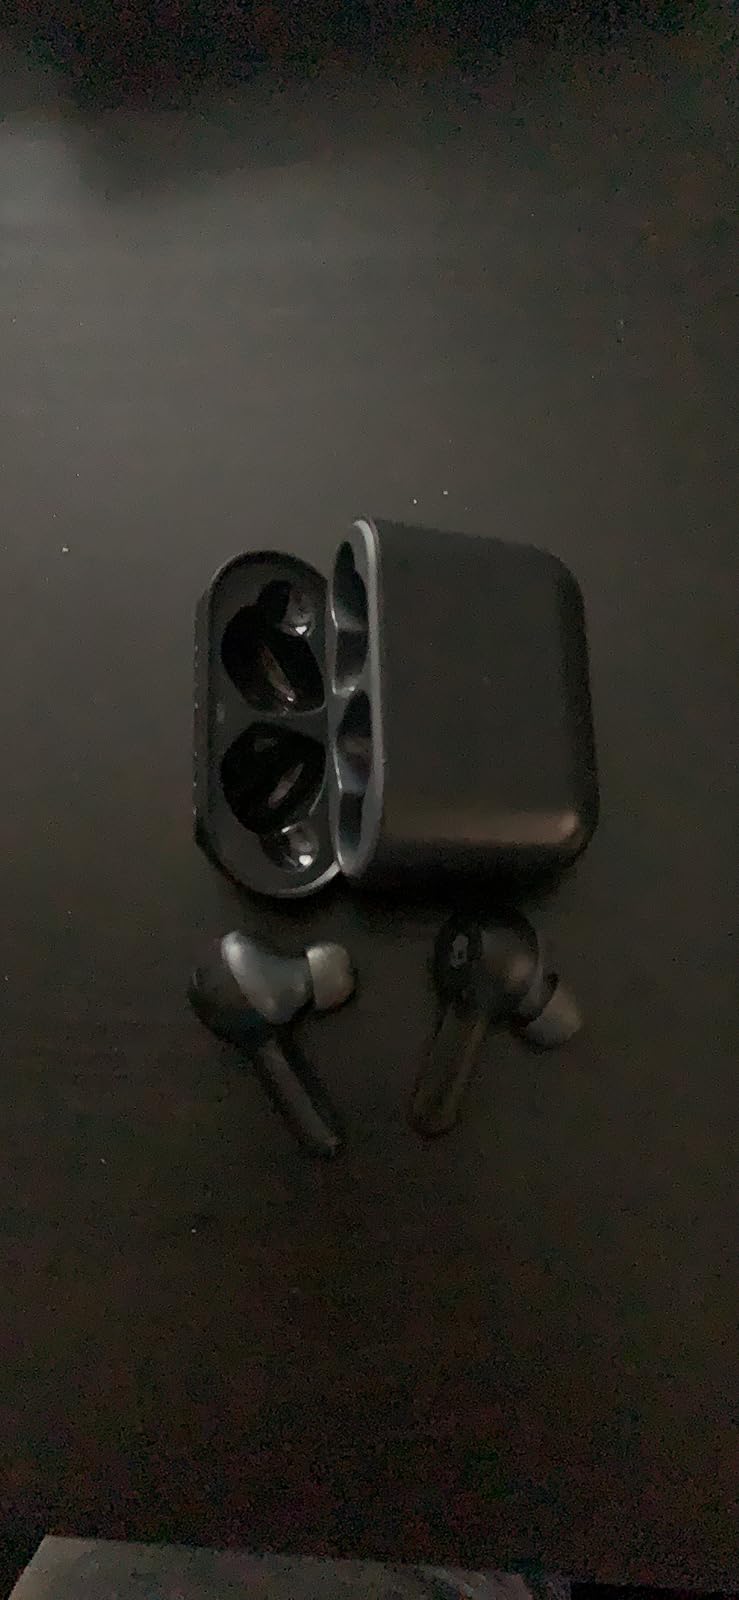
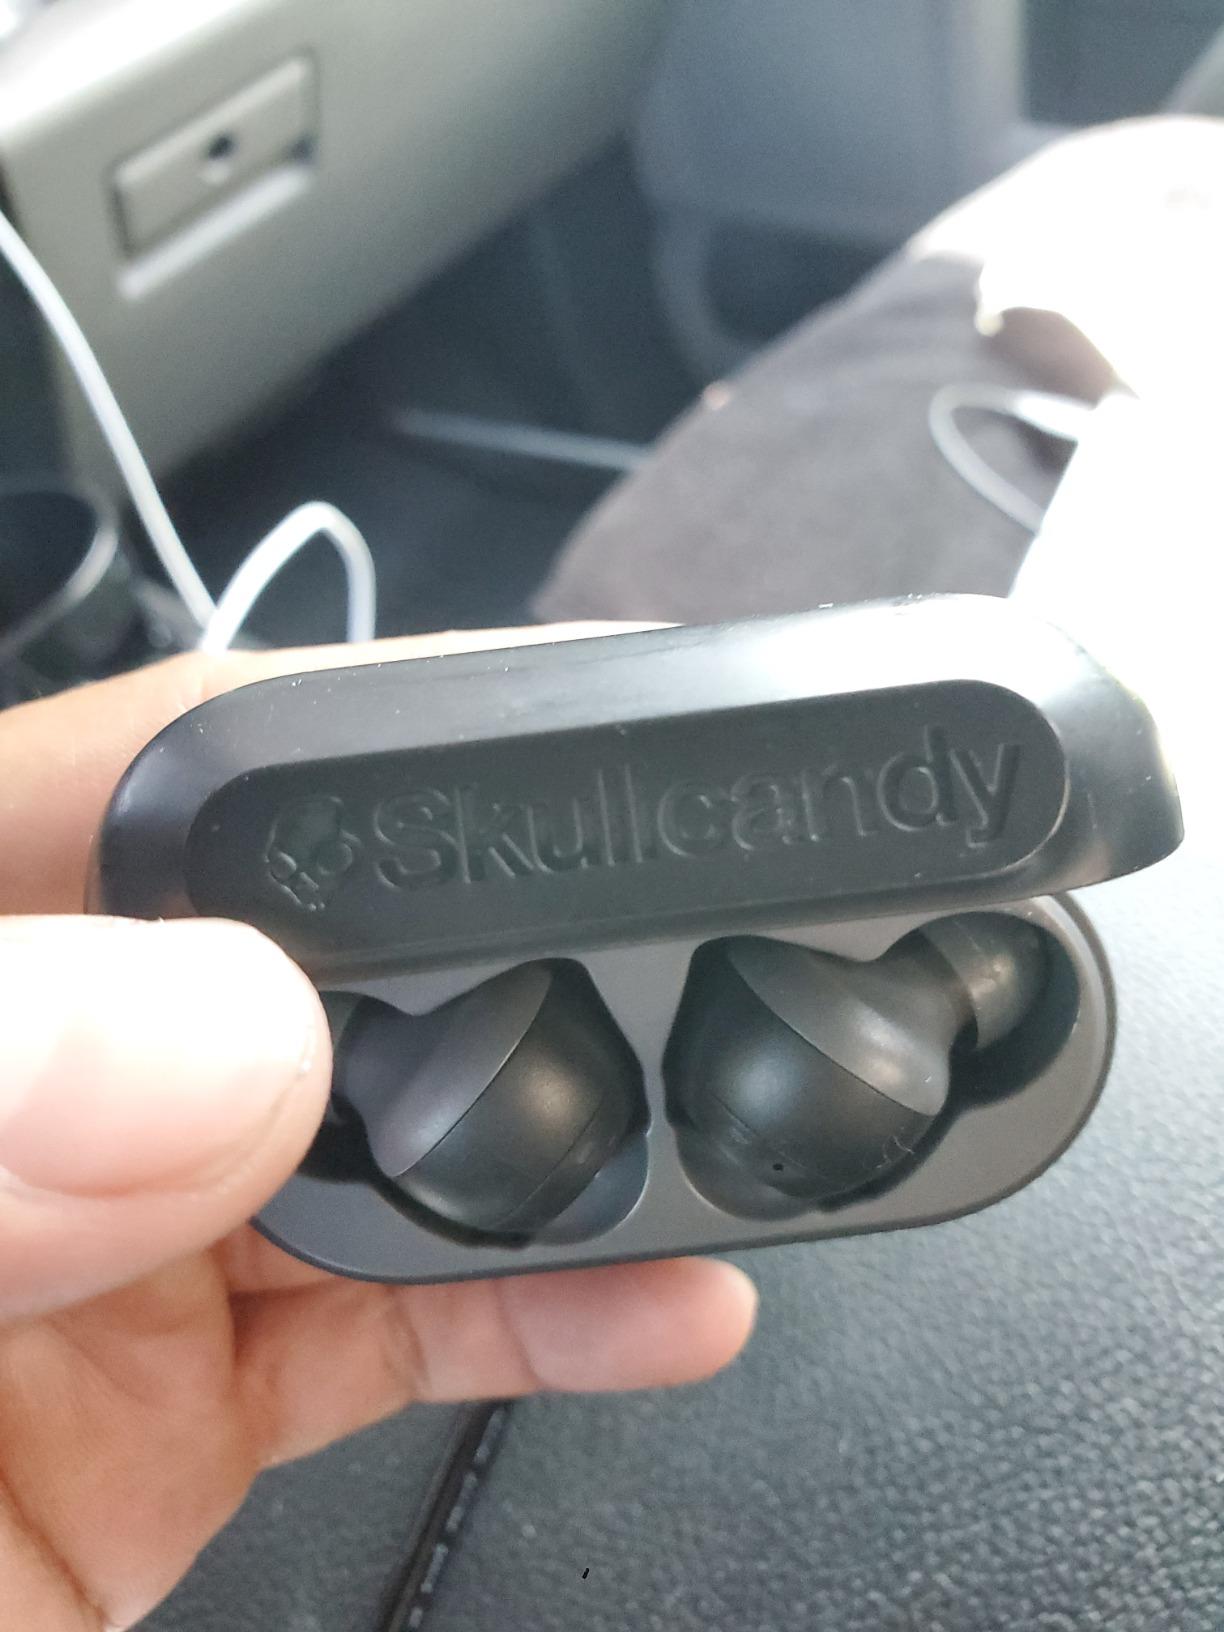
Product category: earbuds
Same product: yes